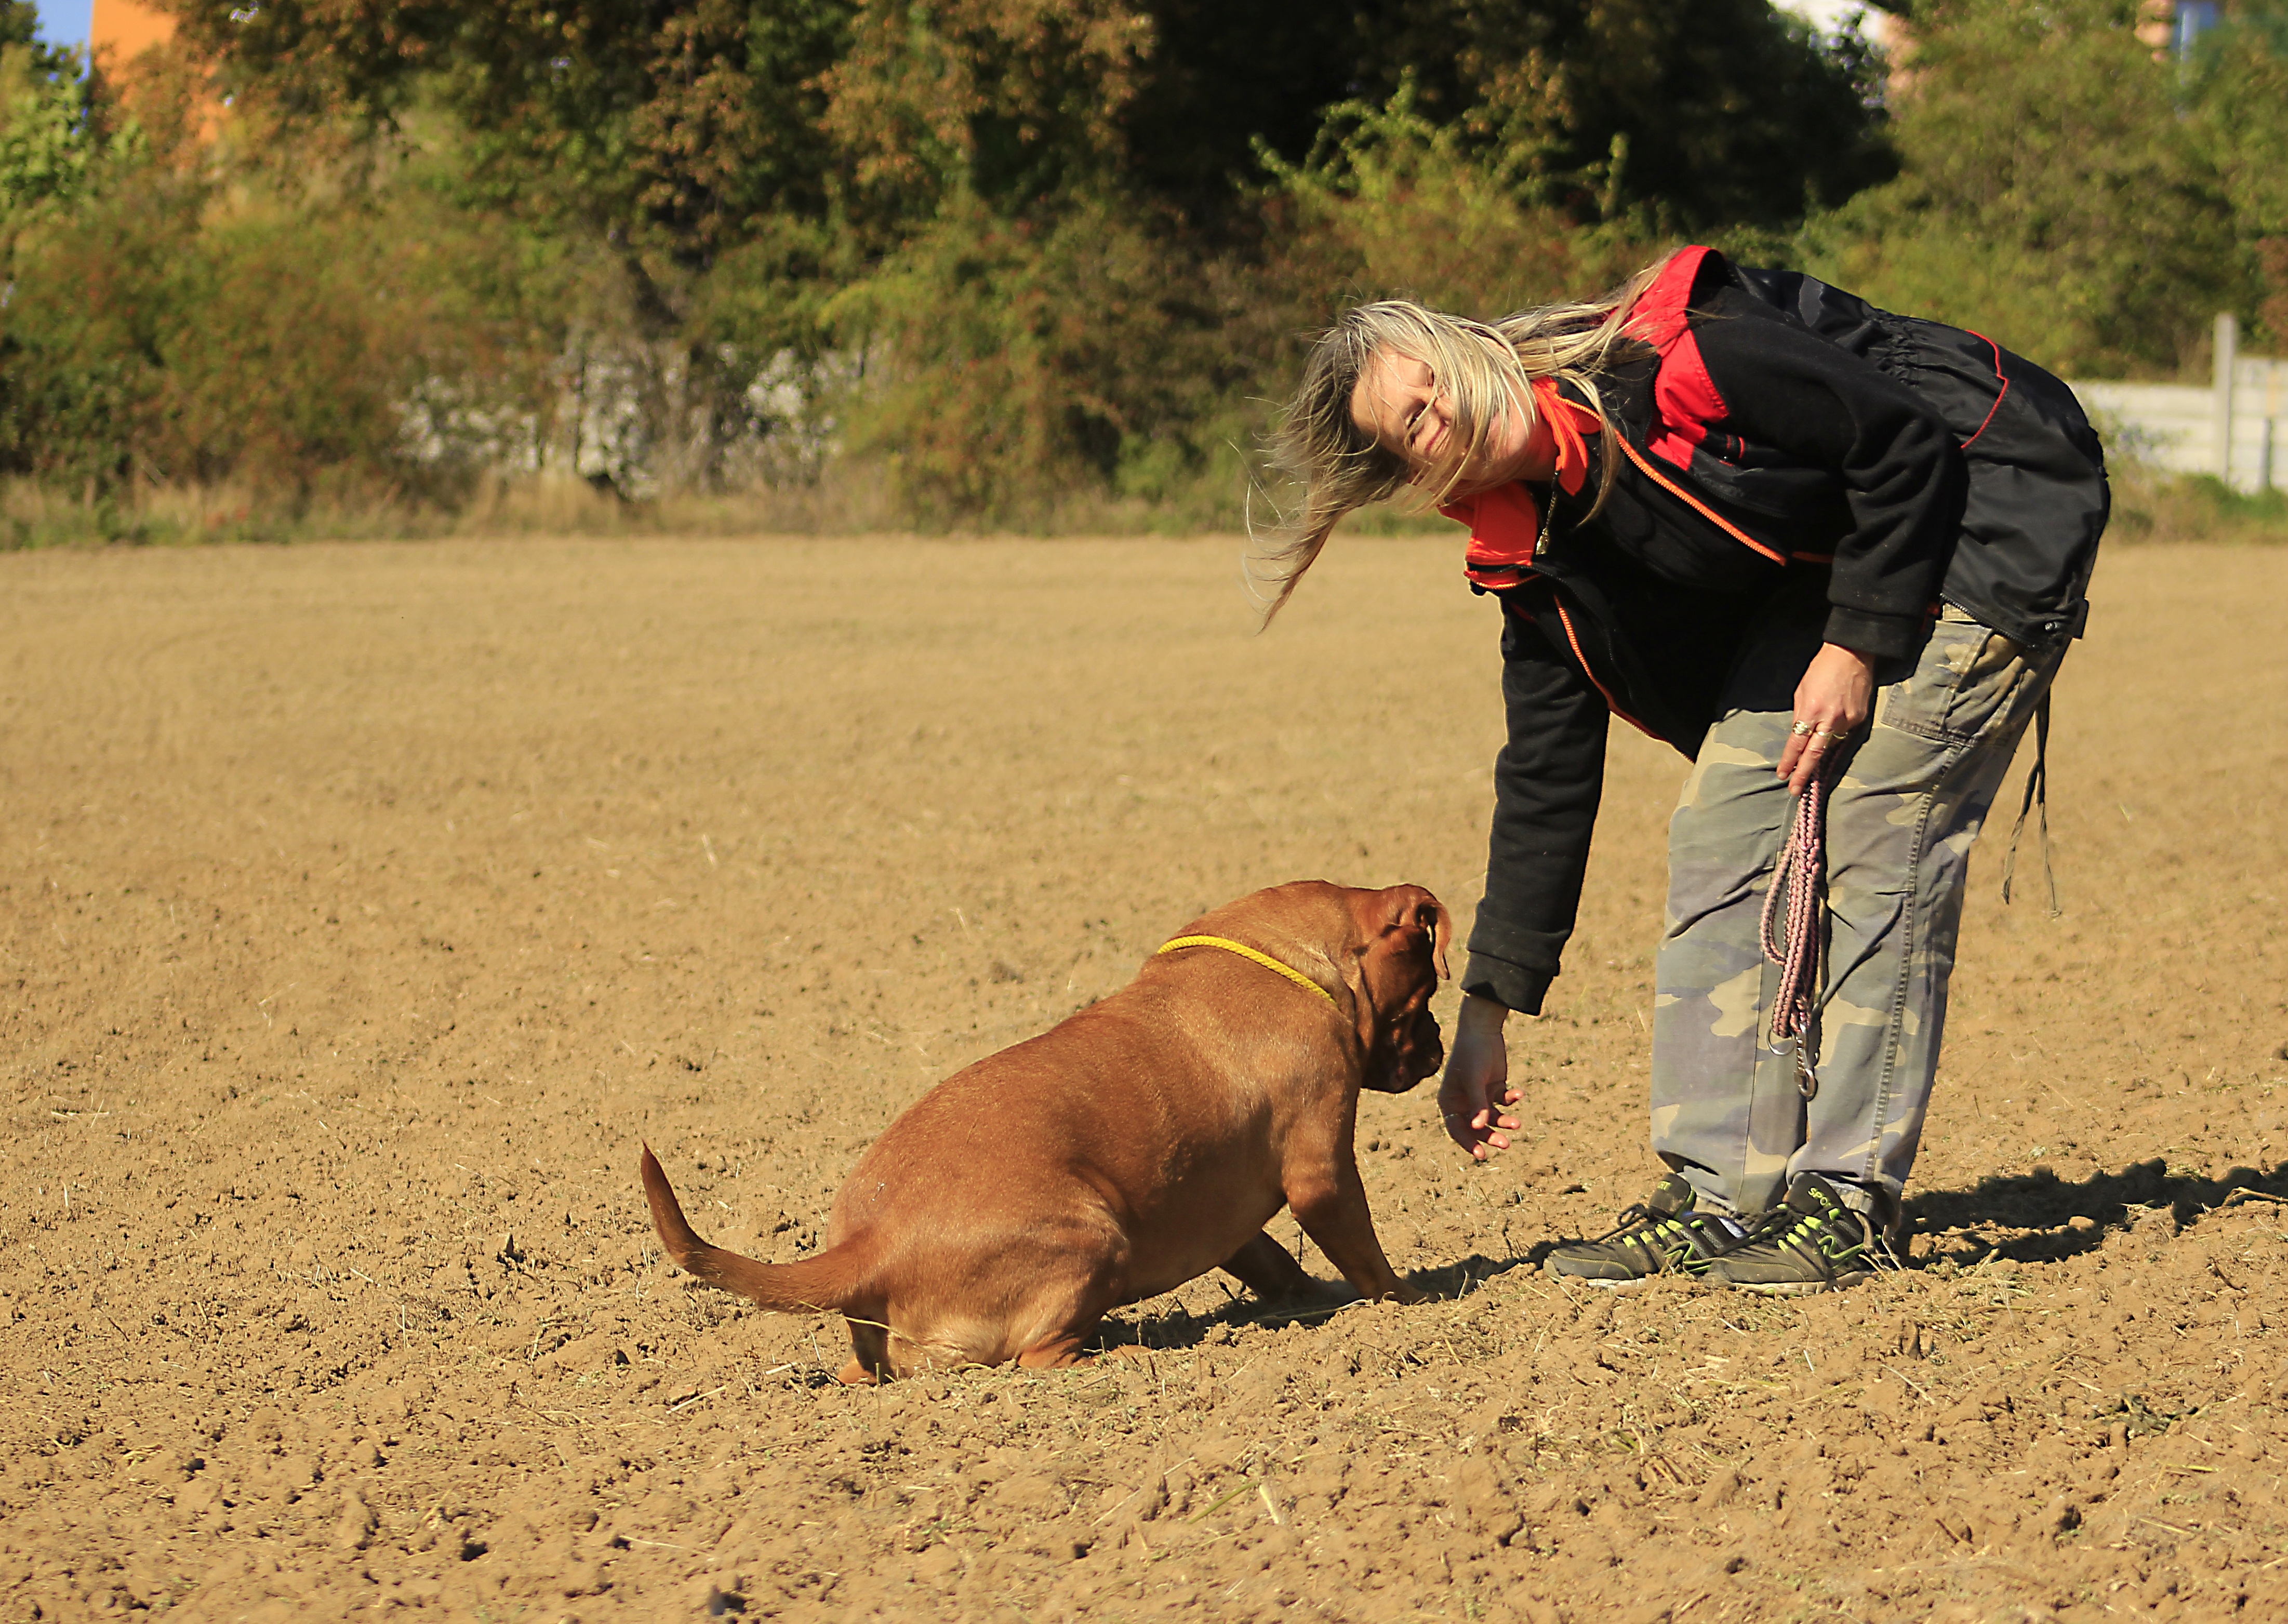
nature, open, home, puppy, dog, animal, cute, summer, pet, portrait, studio, brown, mammal, mouth, outdoors, sad, sunny, de, french, background, head, bordeaux, the language of the, mastiffs, dog walking, mastiff, are you looking for, dog like mammal, animal sports, dog sports